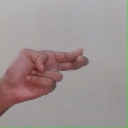
अक्षर: ह